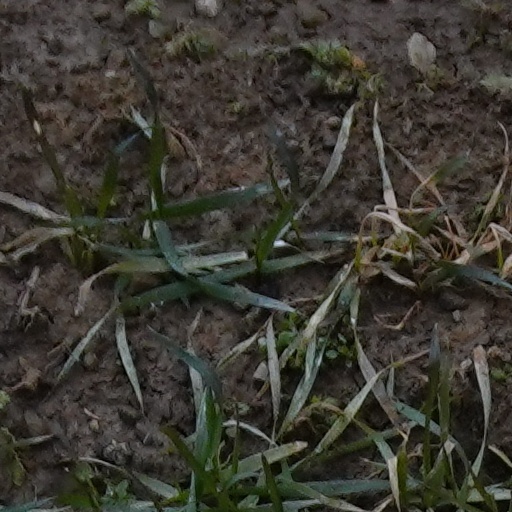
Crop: wheat